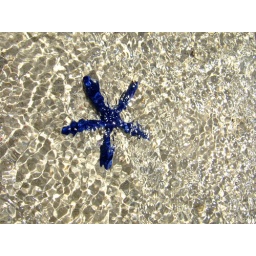
this is the favorite photo i took in australia.beautiful water and colorful starfish were there!!!it was amazing view.